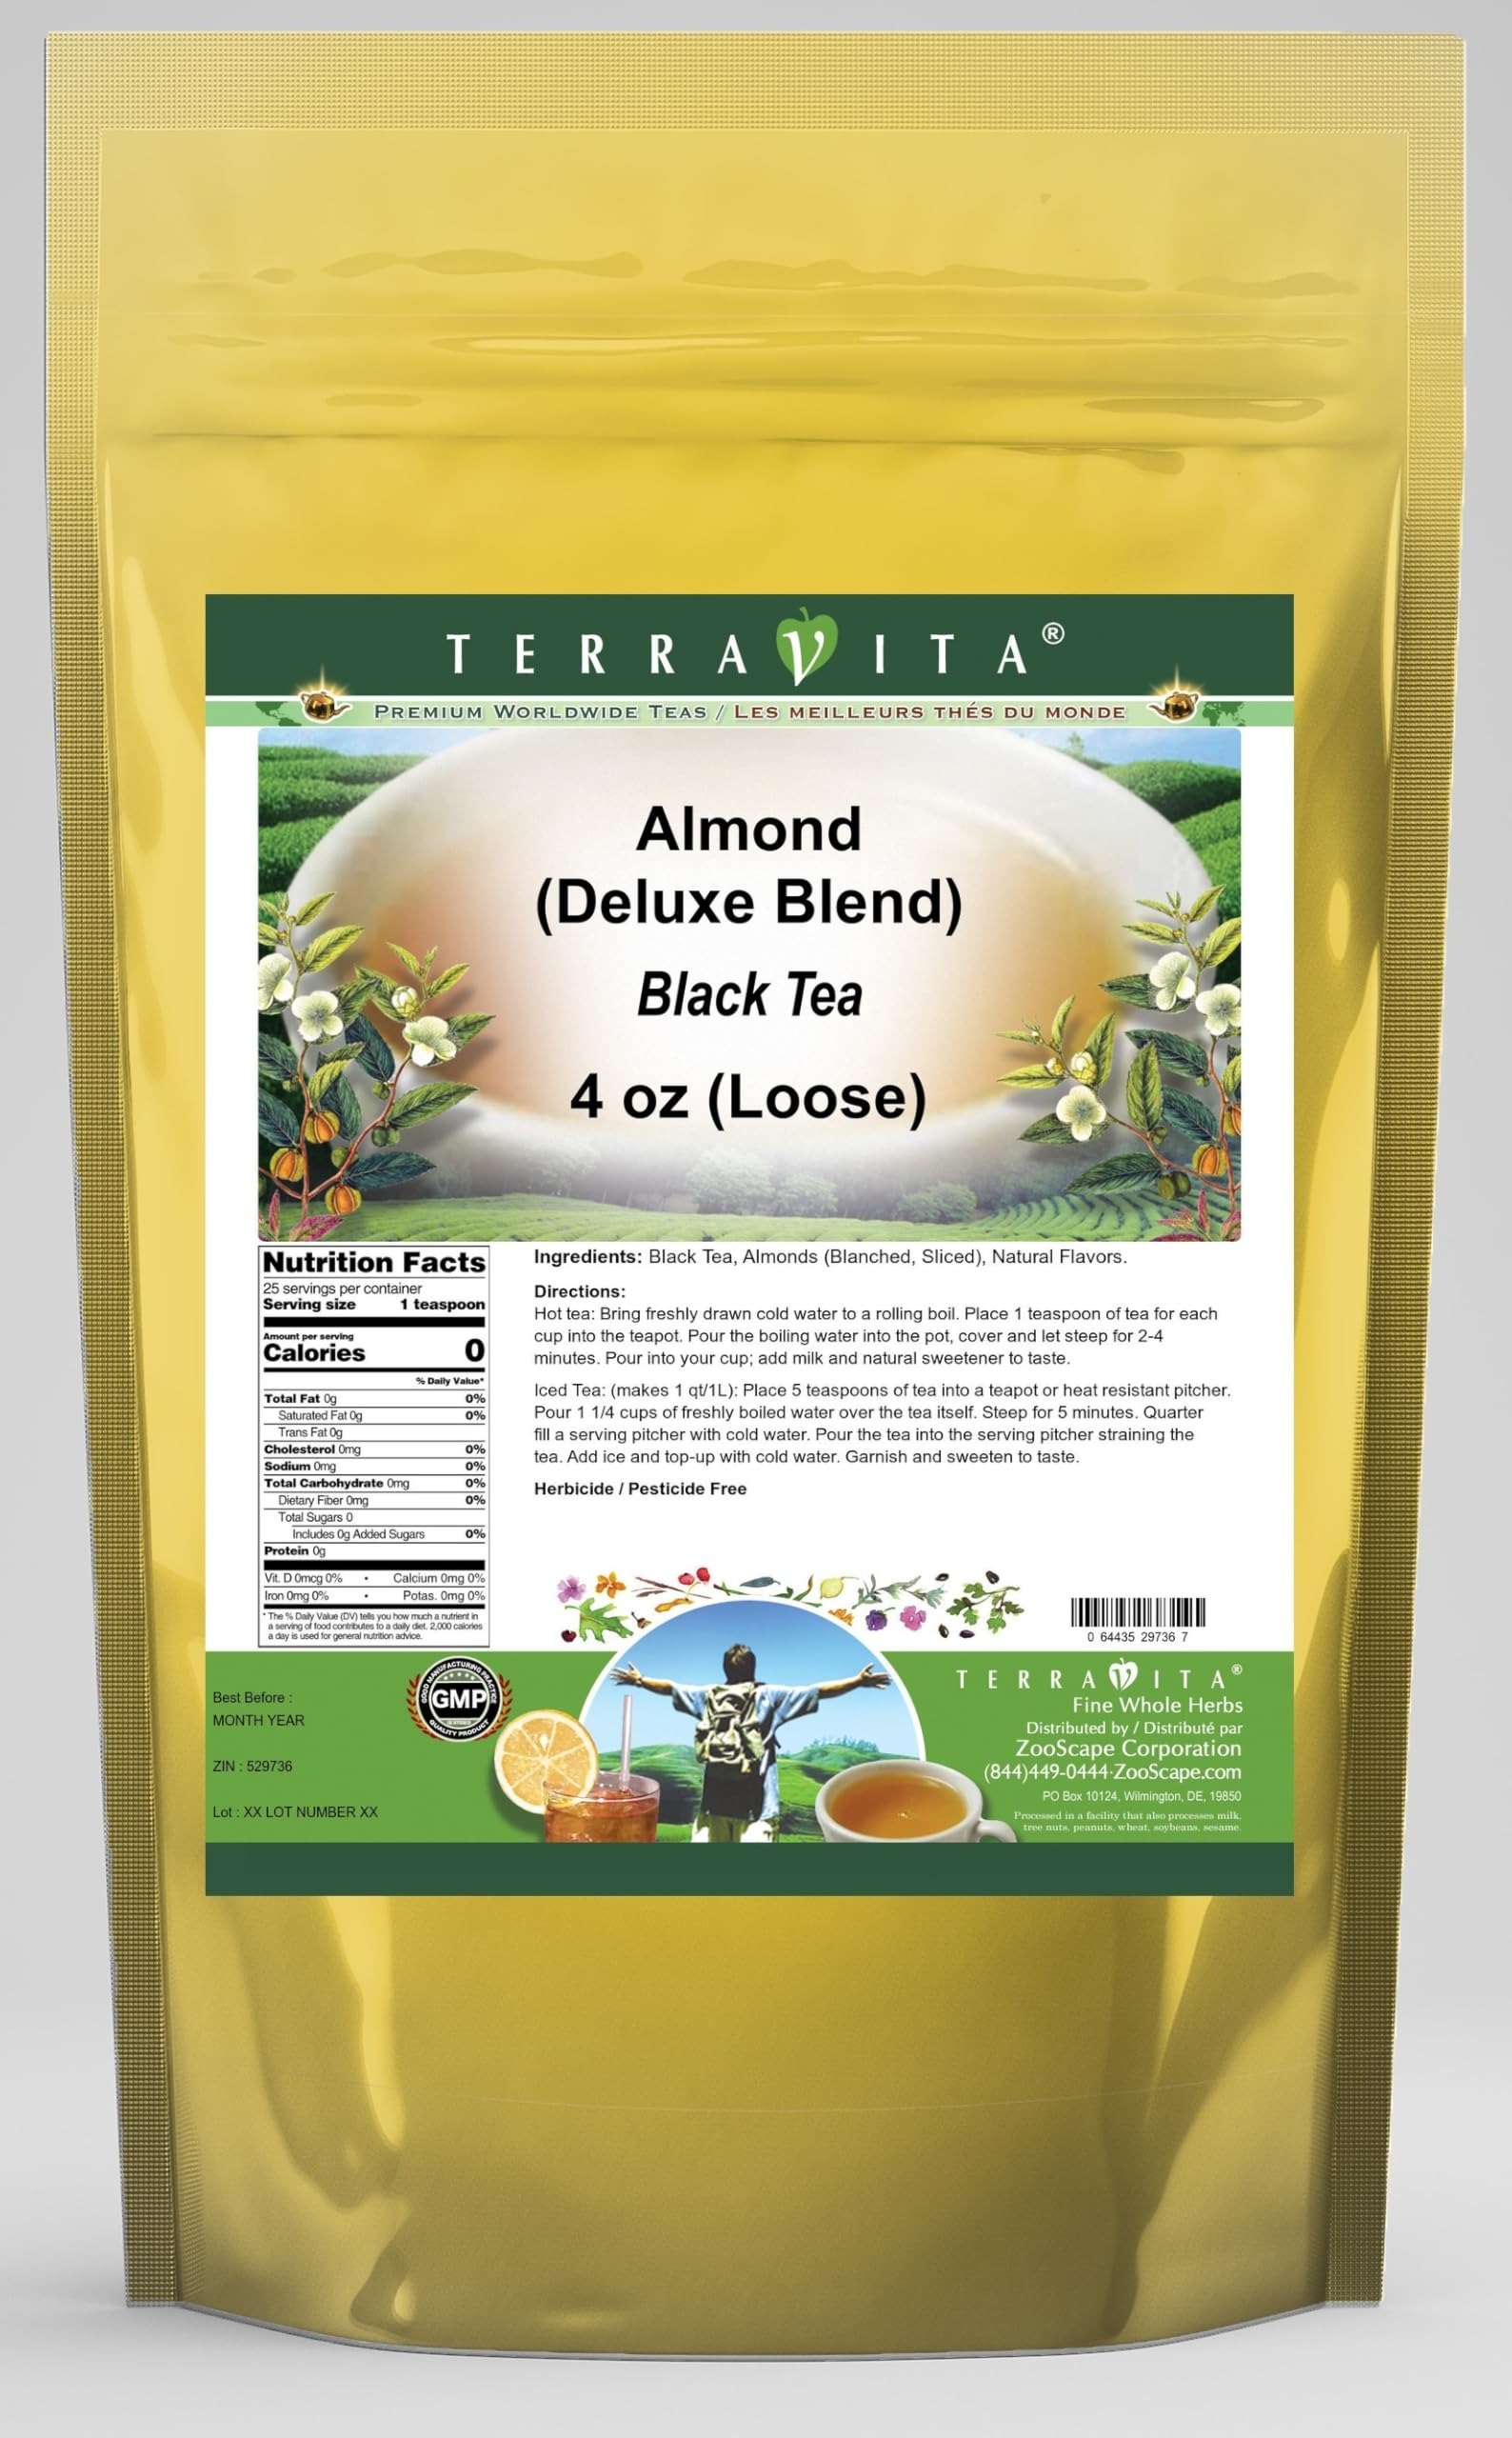
Item Name: Almond Black Tea (Loose) (Deluxe Blend) (4 oz, ZIN: 529736)
Bullet Point 1: Our Almond Black Tea is a scrumptuous flavored Black tea you will enjoy anytime! - Ingredients: Black tea, Almonds (Blanched, Sliced) and natural almond flavor.
Bullet Point 2: No fillers.
Bullet Point 3: Manufacturer: TerraVita
Bullet Point 4: Size: 4 oz
Bullet Point 5: Loose Leaf Black Tea - Packed in a convenient upright pouch!
Product Description: Our Almond Black Tea is a scrumptuous flavored Black tea you will enjoy anytime! - Ingredients: Black tea, Almonds (Blanched, Sliced) and natural almond flavor. - Hot tea brewing method: Bring freshly drawn cold water to a rolling boil. Place 1 teaspoon of tea for each cup into the teapot. Pour the boiling water into the pot, cover and let steep for 2-4 minutes. Pour into your cup; add milk and natural sweetener to taste. - Iced tea brewing method: (to make 1 liter/quart): Place 5 teaspoons of tea into a teapot or heat resistant pitcher. Pour 1 1/4 cups of freshly boiled water over the tea itself. Steep for 5 minutes. Quarter fill a serving pitcher with cold water. Pour the tea into the serving pitcher straining the tea. Add ice and top-up with cold water. Garnish and sweeten to taste. - TerraVita is an exclusive line of premium-quality, natural source products that use only the finest, purest and most potent ingredients found around the world. TerraVita is hallmarked by the highest possible standards of purity, potency, stability and freshness. All of our products are prepared with the highest elements of quality control, from raw materials through the entire manufacturing process, up to and including the moment that the bottles or bags are sealed for freshness and shipped out to you. Our highest possible standards are certified by independent laboratories and backed by our personal guarantee. - TerraVita exists to meet and ensure your family's health and wellness without the harmful effects of chemicals and health products. We strive to make all of our products affordable and reliable and are constantly searching the market to maintain our affordability and to look for new ways to serve you and the ones you love. TerraVita has become a trusted household name for many
Value: 4.0
Unit: Ounce

Price: 15.32